Maysie Chalmers

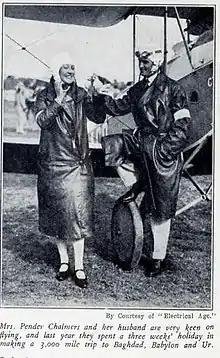

In 1930, Maysie Chalmers and her first husband went on a 10-day flying tour across Europe, with 21 other aeroplanes. They both enjoyed flying, and in 1932 made a 3,000 mile trip to Baghdad, Babylon and Ur. In 1932, she wrote an article in the "Woman Engineer", the journal of the Women's Engineering Society, on "Aeronautical Training for Women". An earlier article in "The Woman Engineer" noted that Chalmers had completed a course on "Maintenance of Aircraft" at the London Aeroplane Club.